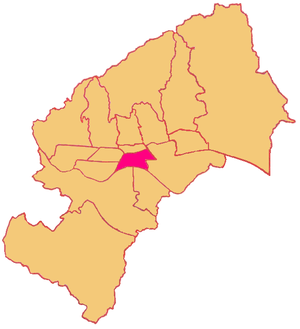
Trnje est un arrondissement de Zagreb en Croatie. Au recensement de 2001, Trnje comptait 45 267 habitants. L'arrondissement fait 7 km².